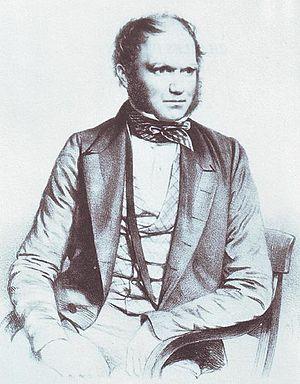
Beaucoup de portraits de Charles Darwin sont connus. Les premiers sont dessinés ou peints, tandis que les portraits ultérieurs sont plutôt des photographies monochromes. Après la publication de l'Origine des espèces en 1859 et la diffusion de la controverse qui s'en est suivie, Darwin a également été l'objet de nombreuses caricatures.